Ken Laidlaw

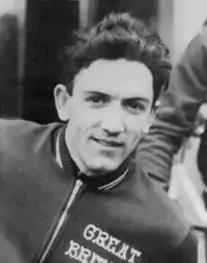
Ken Laidlaw in 1960

Thomas A. Kenneth Laidlaw (born 16 March 1936) is a retired Scottish professional cyclist. With Robert Millar, David Millar and Oscar Onley, he is one of only four Scots to finish the Tour de France. He is also one of the first British riders to finish the Tour.